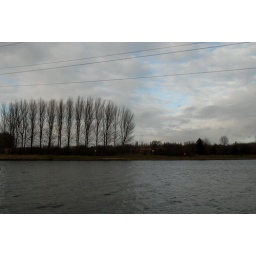
See there was very tiny bit of blue sky in Manchester today.